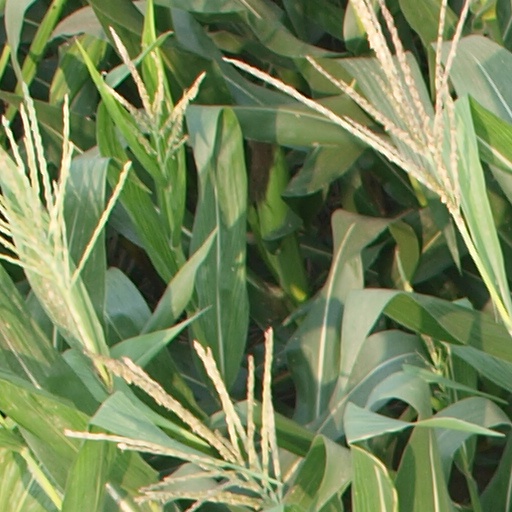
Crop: maize; corn